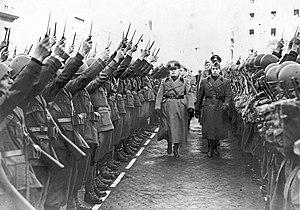
3514 / 19 Jahrestag der Gründung der faschistischen Miliz. Der 19. Jahrestag der Gründung der faschistischen Miliz wurde am 1. Februar 1942 in Rom, wie in ganz Italien als feierliche Ehrung der gefallenen Schwarzhemden begangen. In der italienischen Hauptstadt fand vor dem Duce ein Aufmarsch der Miliz statt, in dessen Verlauf Mussolini 39 goldene Tapferkeitsmedaillen verteilte. U.B.z. den Duce beim Abschreiten der Front der aufgetretenen Verbände. 07/02/1942 [Sipho] [16.02.1942] [Censure photographique], 19ème anniversaire de la fondation de la milice fasciste, 1942.
Sipho est une agence de presse photographique active à Bruxelles durant l’entre-deux-guerres. Sa principale activité est l’achat et la vente de photographies à la presse belge. Elle est entre autres connue pour sa collaboration avec l’occupant allemand entre 1940 et 1945.
Le Mystère de la malle n°1 est le titre d'un recueil de reportages écrits par Pierre Mac Orlan entre 1924 et 1934, et compilés par Francis Lacassin en vue d'une édition posthume, parue en 1984 dans la collection 10/18 « Grands reporters ».